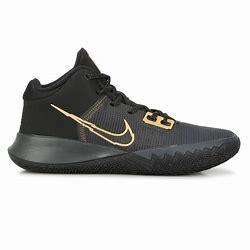
Brand: Nike
Model: Kyrie Flytrap 4